Kalispell Main Street Historic District

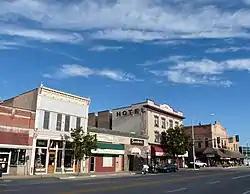

The Kalispell Main Street Historic District is a historic district in Kalispell, Montana, United States. It was listed on the National Register of Historic Places in 1994, under the name "Main Street Commercial Historic District." Sixteen years later, the district was renamed and its boundaries were expanded.